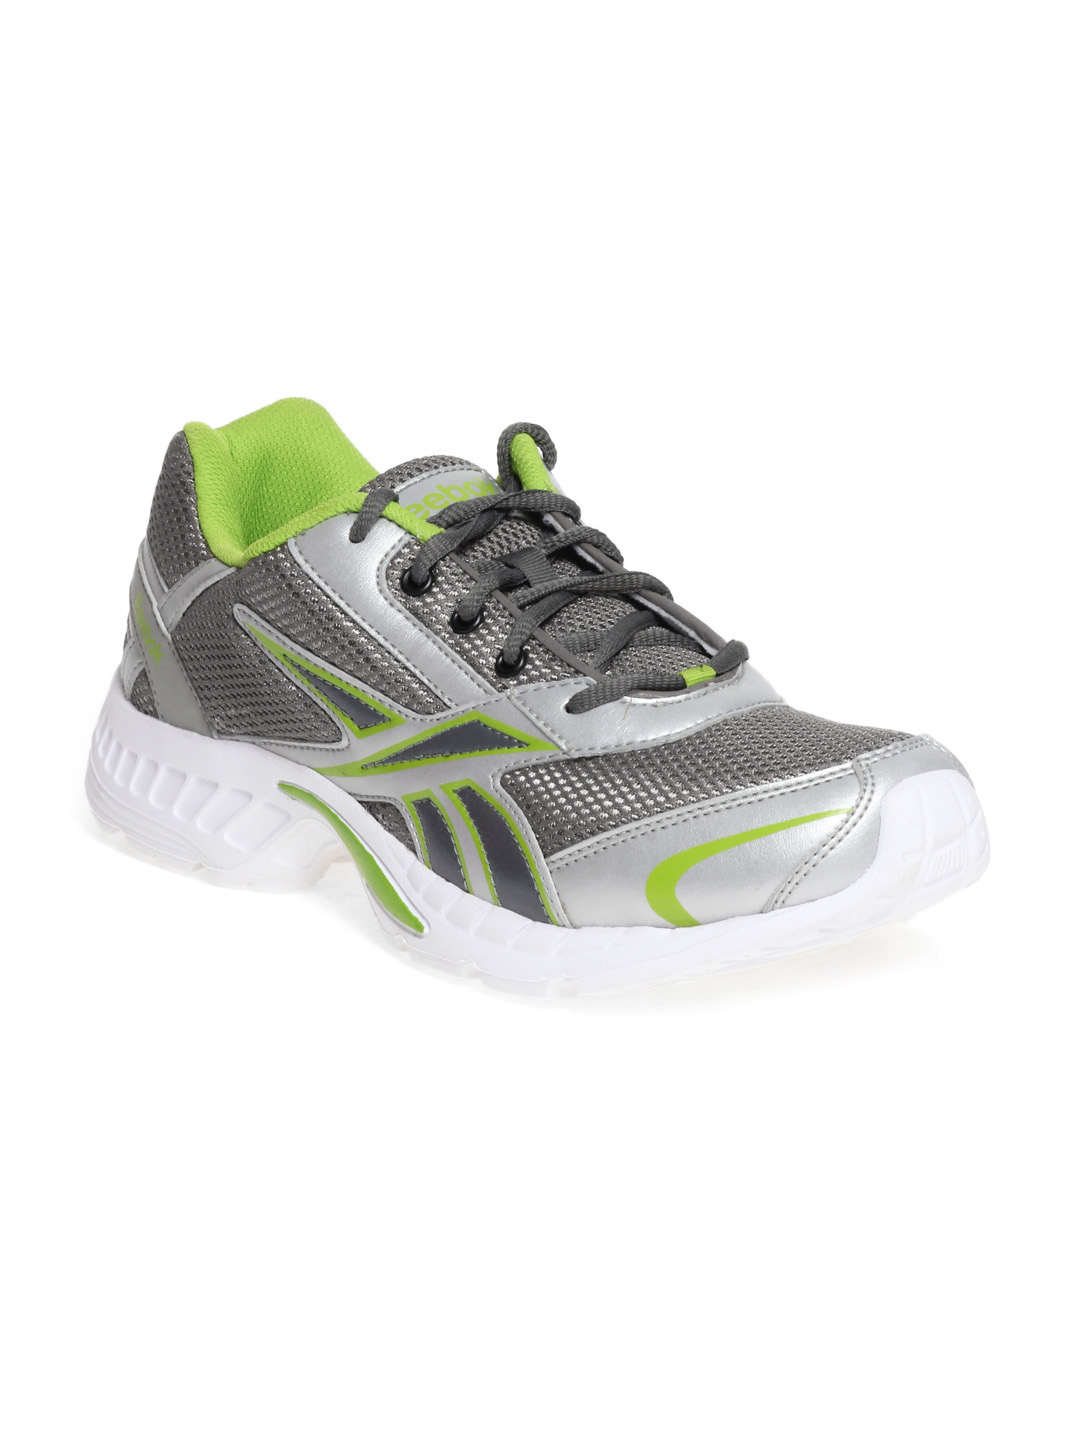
Reebok Men Grey Swift Sports Shoes
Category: Footwear / Shoes / Sports Shoes
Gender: Men
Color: Grey
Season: Summer 2012
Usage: Sports